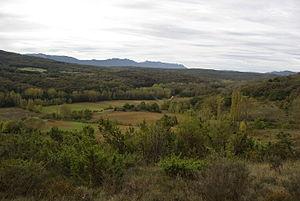
Le parc naturel d'Izki est situé à l'est de la province d'Álava, dans la communauté autonome du Pays basque. L'altitude est de 700 à 800 mètres.